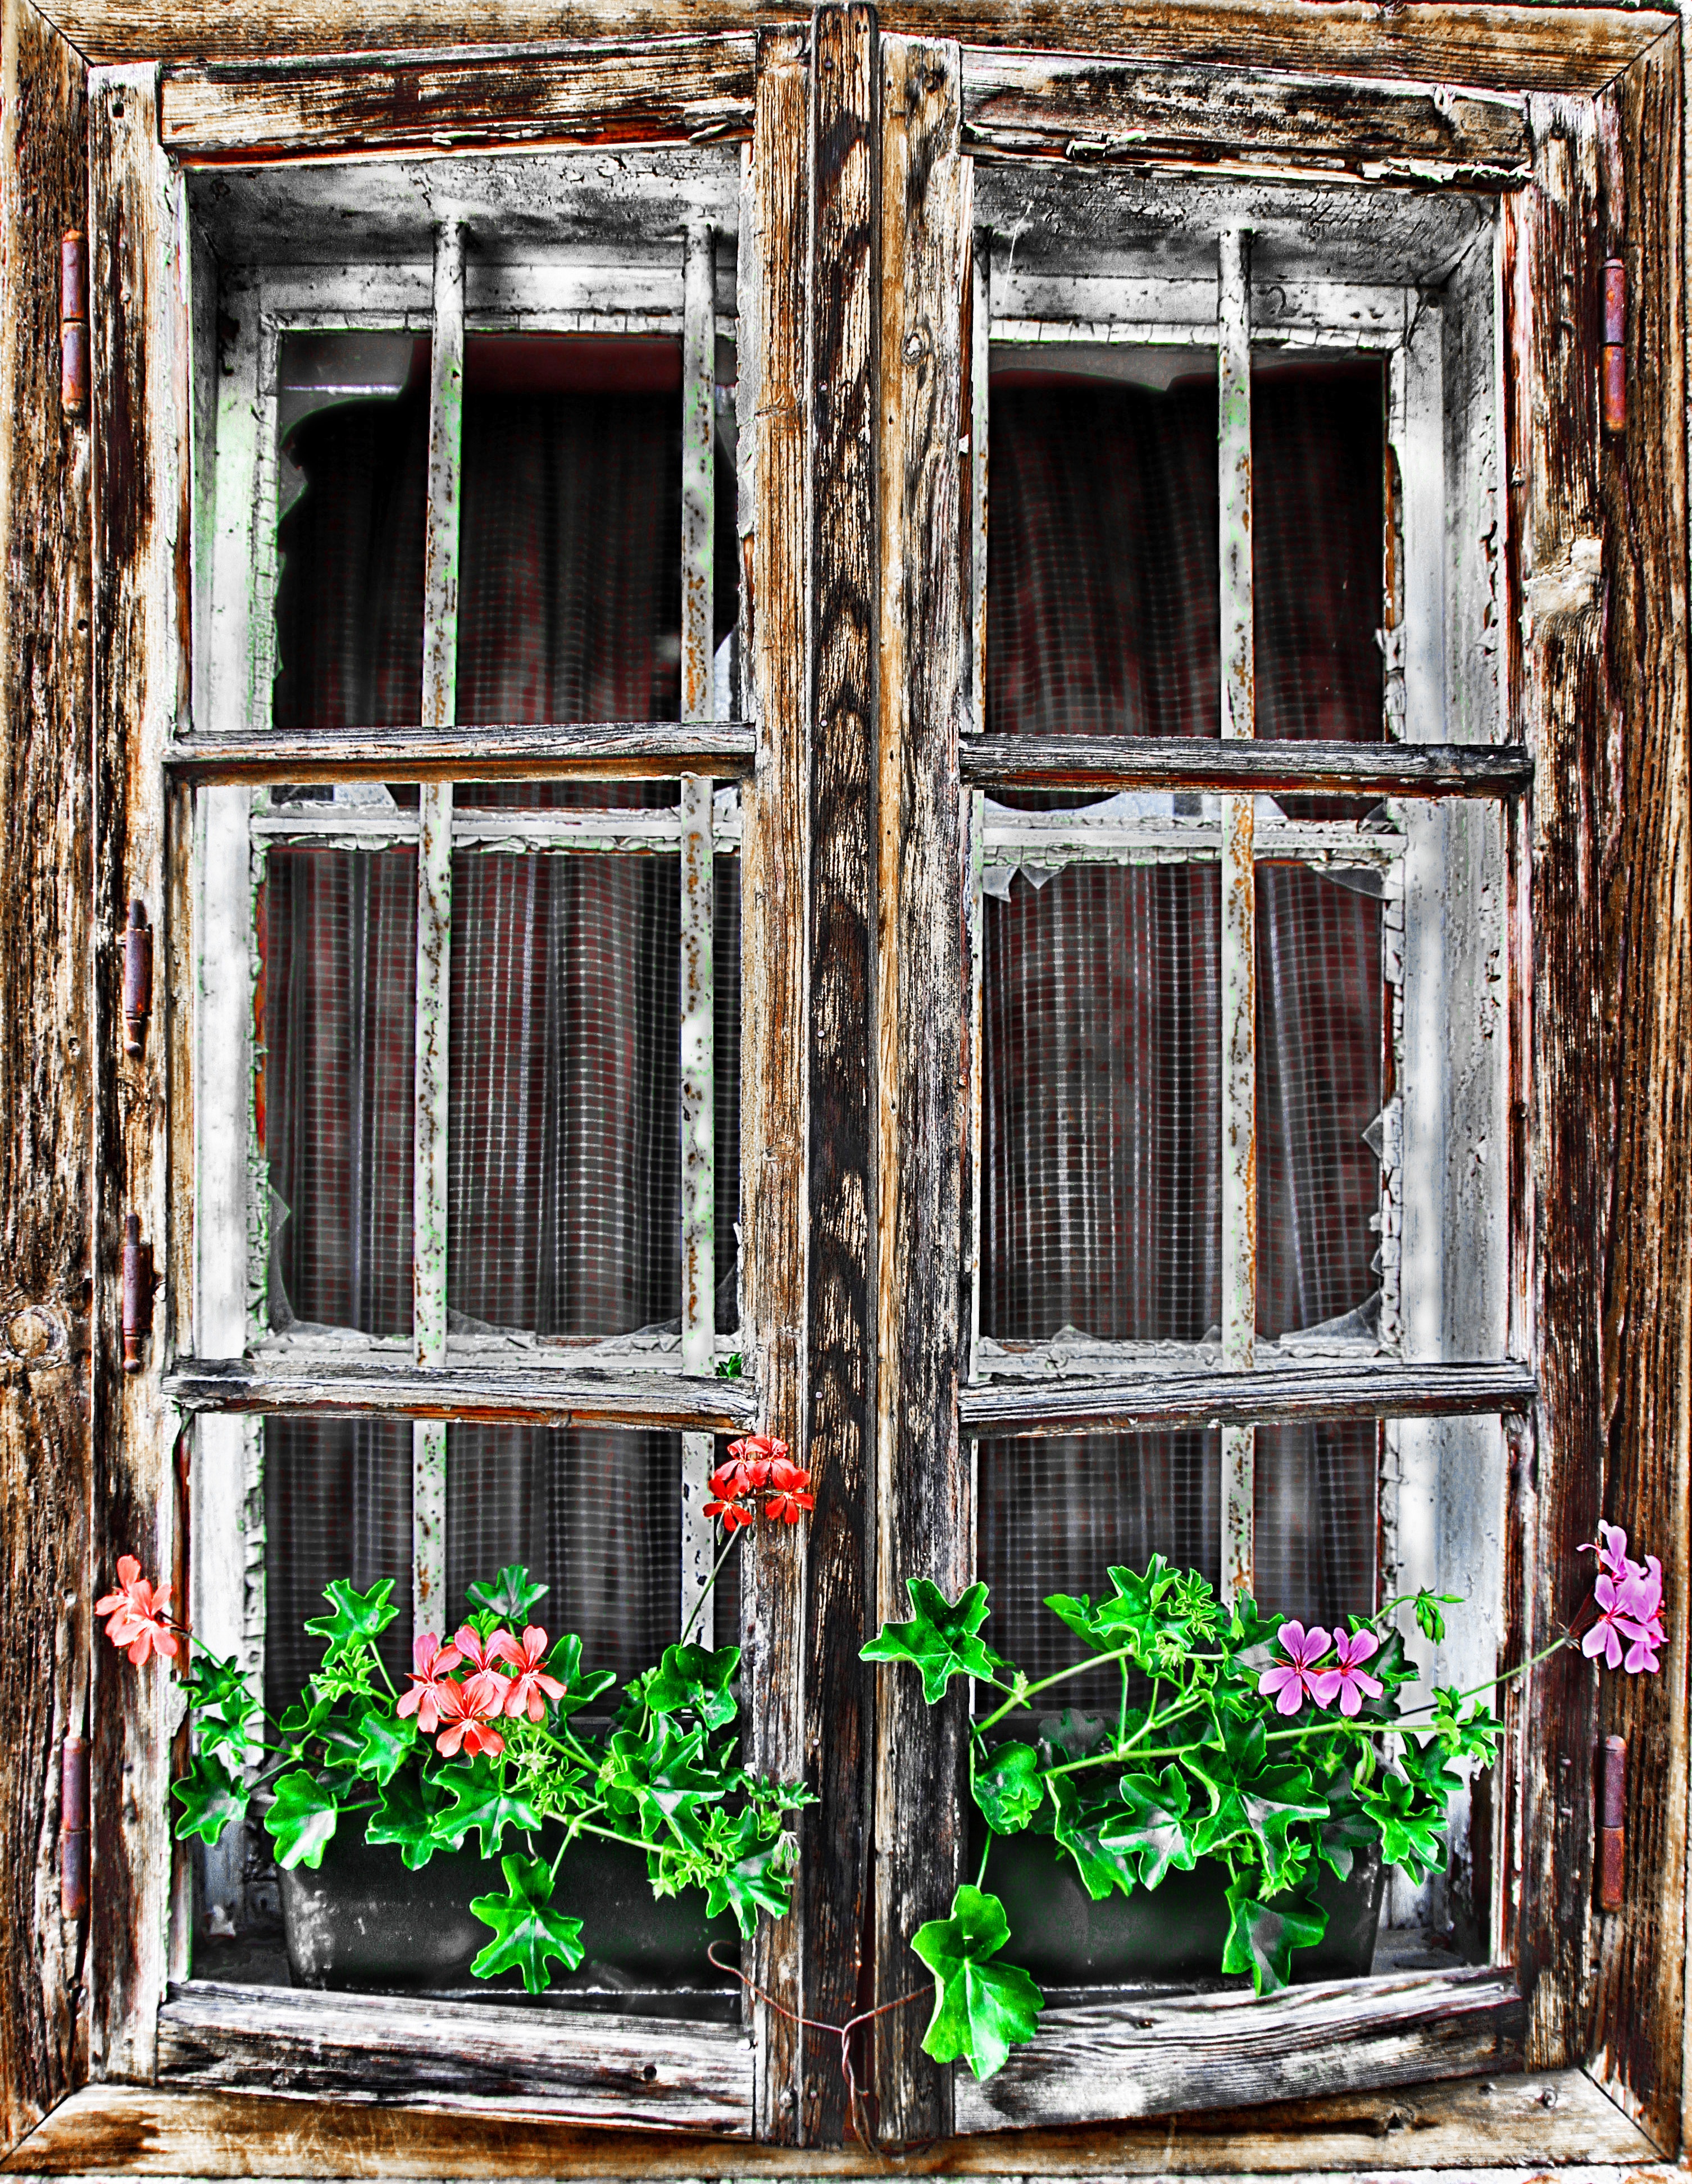
architecture, wood, house, flower, window, building, home, wall, rustic, balcony, color, facade, old building, door, flowers, shutters, neighbourhood, urban area